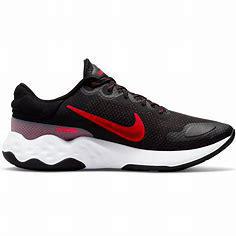
Brand: Nike
Model: Renew Ride 3